V Corps (United States)

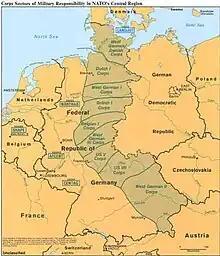
V Corps Cold War NATO assignment

In March 1947, United States European Command directed that its combat forces were to convert to "Occupation duties." On 1 December 1950, due to concern of a Soviet threat to Western Europe during the Korean War, Seventh Army was activated as a field army in Europe. Seventh Army absorbed the two main Occupation Duty forces then in Germany, namely the 1st Infantry Division and the United States Constabulary.